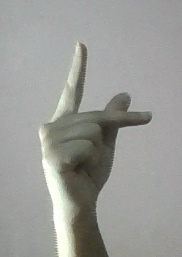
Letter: dha